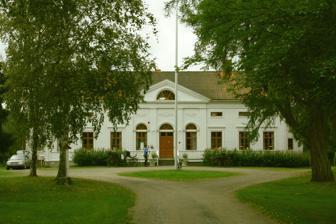
Building: Baggböle Manor
Country: Sweden
Year built: 1846
Building in Västerbotten, Sweden Baggböle Manor Baggböle Manor in August 2011 General information Town or city Umeå , Västerbotten Country Sweden Coordinates 63°50′25″N 20°07′01″E / 63.84033°N 20.11701°E / 63.84033; 20.11701 Completed 1846 Design and construction Architect(s) Johan Anders Linder Baggböle Manor ( Swedish : Baggböle herrgård ) is a manor house, located on the Ume River in Baggböle , about 10 kilometres (6.2 mi) northwest of the city of Umeå in northern Sweden. It was completed in 1846 as the residence for the manager of Baggböle Sawmill. History The large house was completed in 1846 as the residence for the manager of Baggböle Sawmill. The architectural plans for the building were created by the minister of Umeå parish, Johan Anders Linder , who along with being a writer and minister was often hired as architect and builder in and around Umeå. He designed in the Empire style . Linder records that he was awarded 50 Swedish crowns for his design work at the opening ceremony of the building in 1847, by James Robertson Dickson , representing the Gothenburg firm of James Dickson & Co that had acquired the sawmill in 1840. Dickson would spend time in court twice accused of what has since been called "baggböleri" in Sweden, i.e. illegal felling of timber in forests belonging to the Crown. The architecture The mansion was built of timber covered with planed wood panels, and was painted with a white linseed oil-based paint to make it resemble a contemporary stone house. With 500 m 2 (5,382 sq ft) of floor space on two floors it was one of the area's largest homes. Both the front and the rear of the building has a neoclassical facade decorated with Doric pilasters , and both the inside and the outside of the mansion is still very well preserved. Very little is, however, preserved of the two wings of the mansion, the garden, and the various other buildings that originally belonged to the mansion, buildings that included a school, a stable, two gazebos and a skittle alley. Sawmill era The mansion was built at the top of the river bank, overlooking the buildings that were gathered closer to the water, in an area that now holds an arboretum : barracks for the workers, offices, materiel sheds, a blacksmith 's shop, a coal house and a boathouse. Neither those buildings nor the two actual sawmills – the upper built in 1842, the lower in 1850, with eight water-powered powersaws in each - are, however, left today. All that has been preserved is one of the saws, which has been restored to working order and can be seen at the Umeå Energi Klabböle kraftverk in the village of Klabböle, just across the Ume River from Baggböle . After the heyday of the sawmill at Baggböle - from 1850 to 1880, with at its peak 170 workers in the mill - both the operations and some of the barracks for the workers were moved to a new steam-powered sawmill in Holmsund , the port at the mouth of the Ume River that the lumber was shipped from, while the sawmill and its associated buildings at Baggböle were abandoned. Except for this house which until 1958 was used by the manager of the local power plant. In the modern era The manor and its approximately 340 hectares (840 acres) of land was donated to Umeå Missionsförsamling , a congregation within the Mission Covenant Church of Sweden , by the then owner, Svenska Cellulosa Aktiebolaget (the largest private owner of forest land in Europe), in 1968 - the same year the mansion was declared a heritage building - and the congregation had the building renovated in 1968-1971. For the next 35 years it was used by the congregation, who, primarily through voluntary work, also established the mansion as a popular summer cafe, making it a popular place to visit, not least for the annual celebration of Walpurgis Night . In 2006 the manor was bought by a private businessman, who started further renovations of the building, which is now used for business conferences and as a restaurant. References